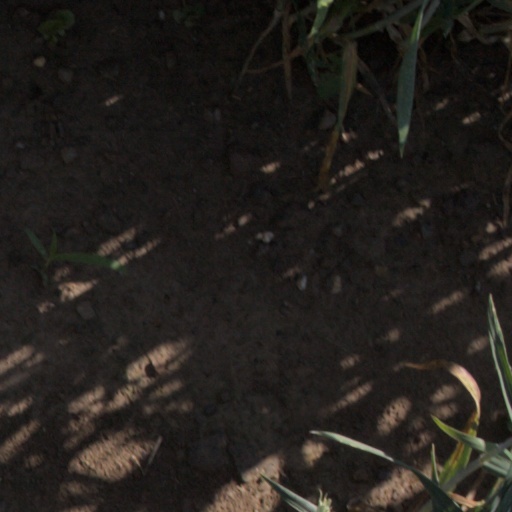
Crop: wheat